No. 25 Squadron RNZAF

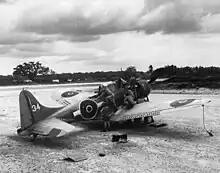
SBD-4 NZ5034 at Espiritu Santo.

On 30 January 1944 squadron personnel were flown by Lodestar and C-47 aircraft of No. 40 Squadron to Espiritu Santo for further training with American units. Eighteen SBD-4 Dauntlesses aircraft were awaiting them so the aircrew could complete training in gunnery, dive-bombing and formation flying. During this period, one Dauntless was lost on an exercise and no trace of it or its crew were found. This aircraft was eventually discovered in 1987 and the wreckage returned to New Zealand. No remains of the crew, Flying Officer Alexander Moore and Flight Sergeant John Munro, were found.